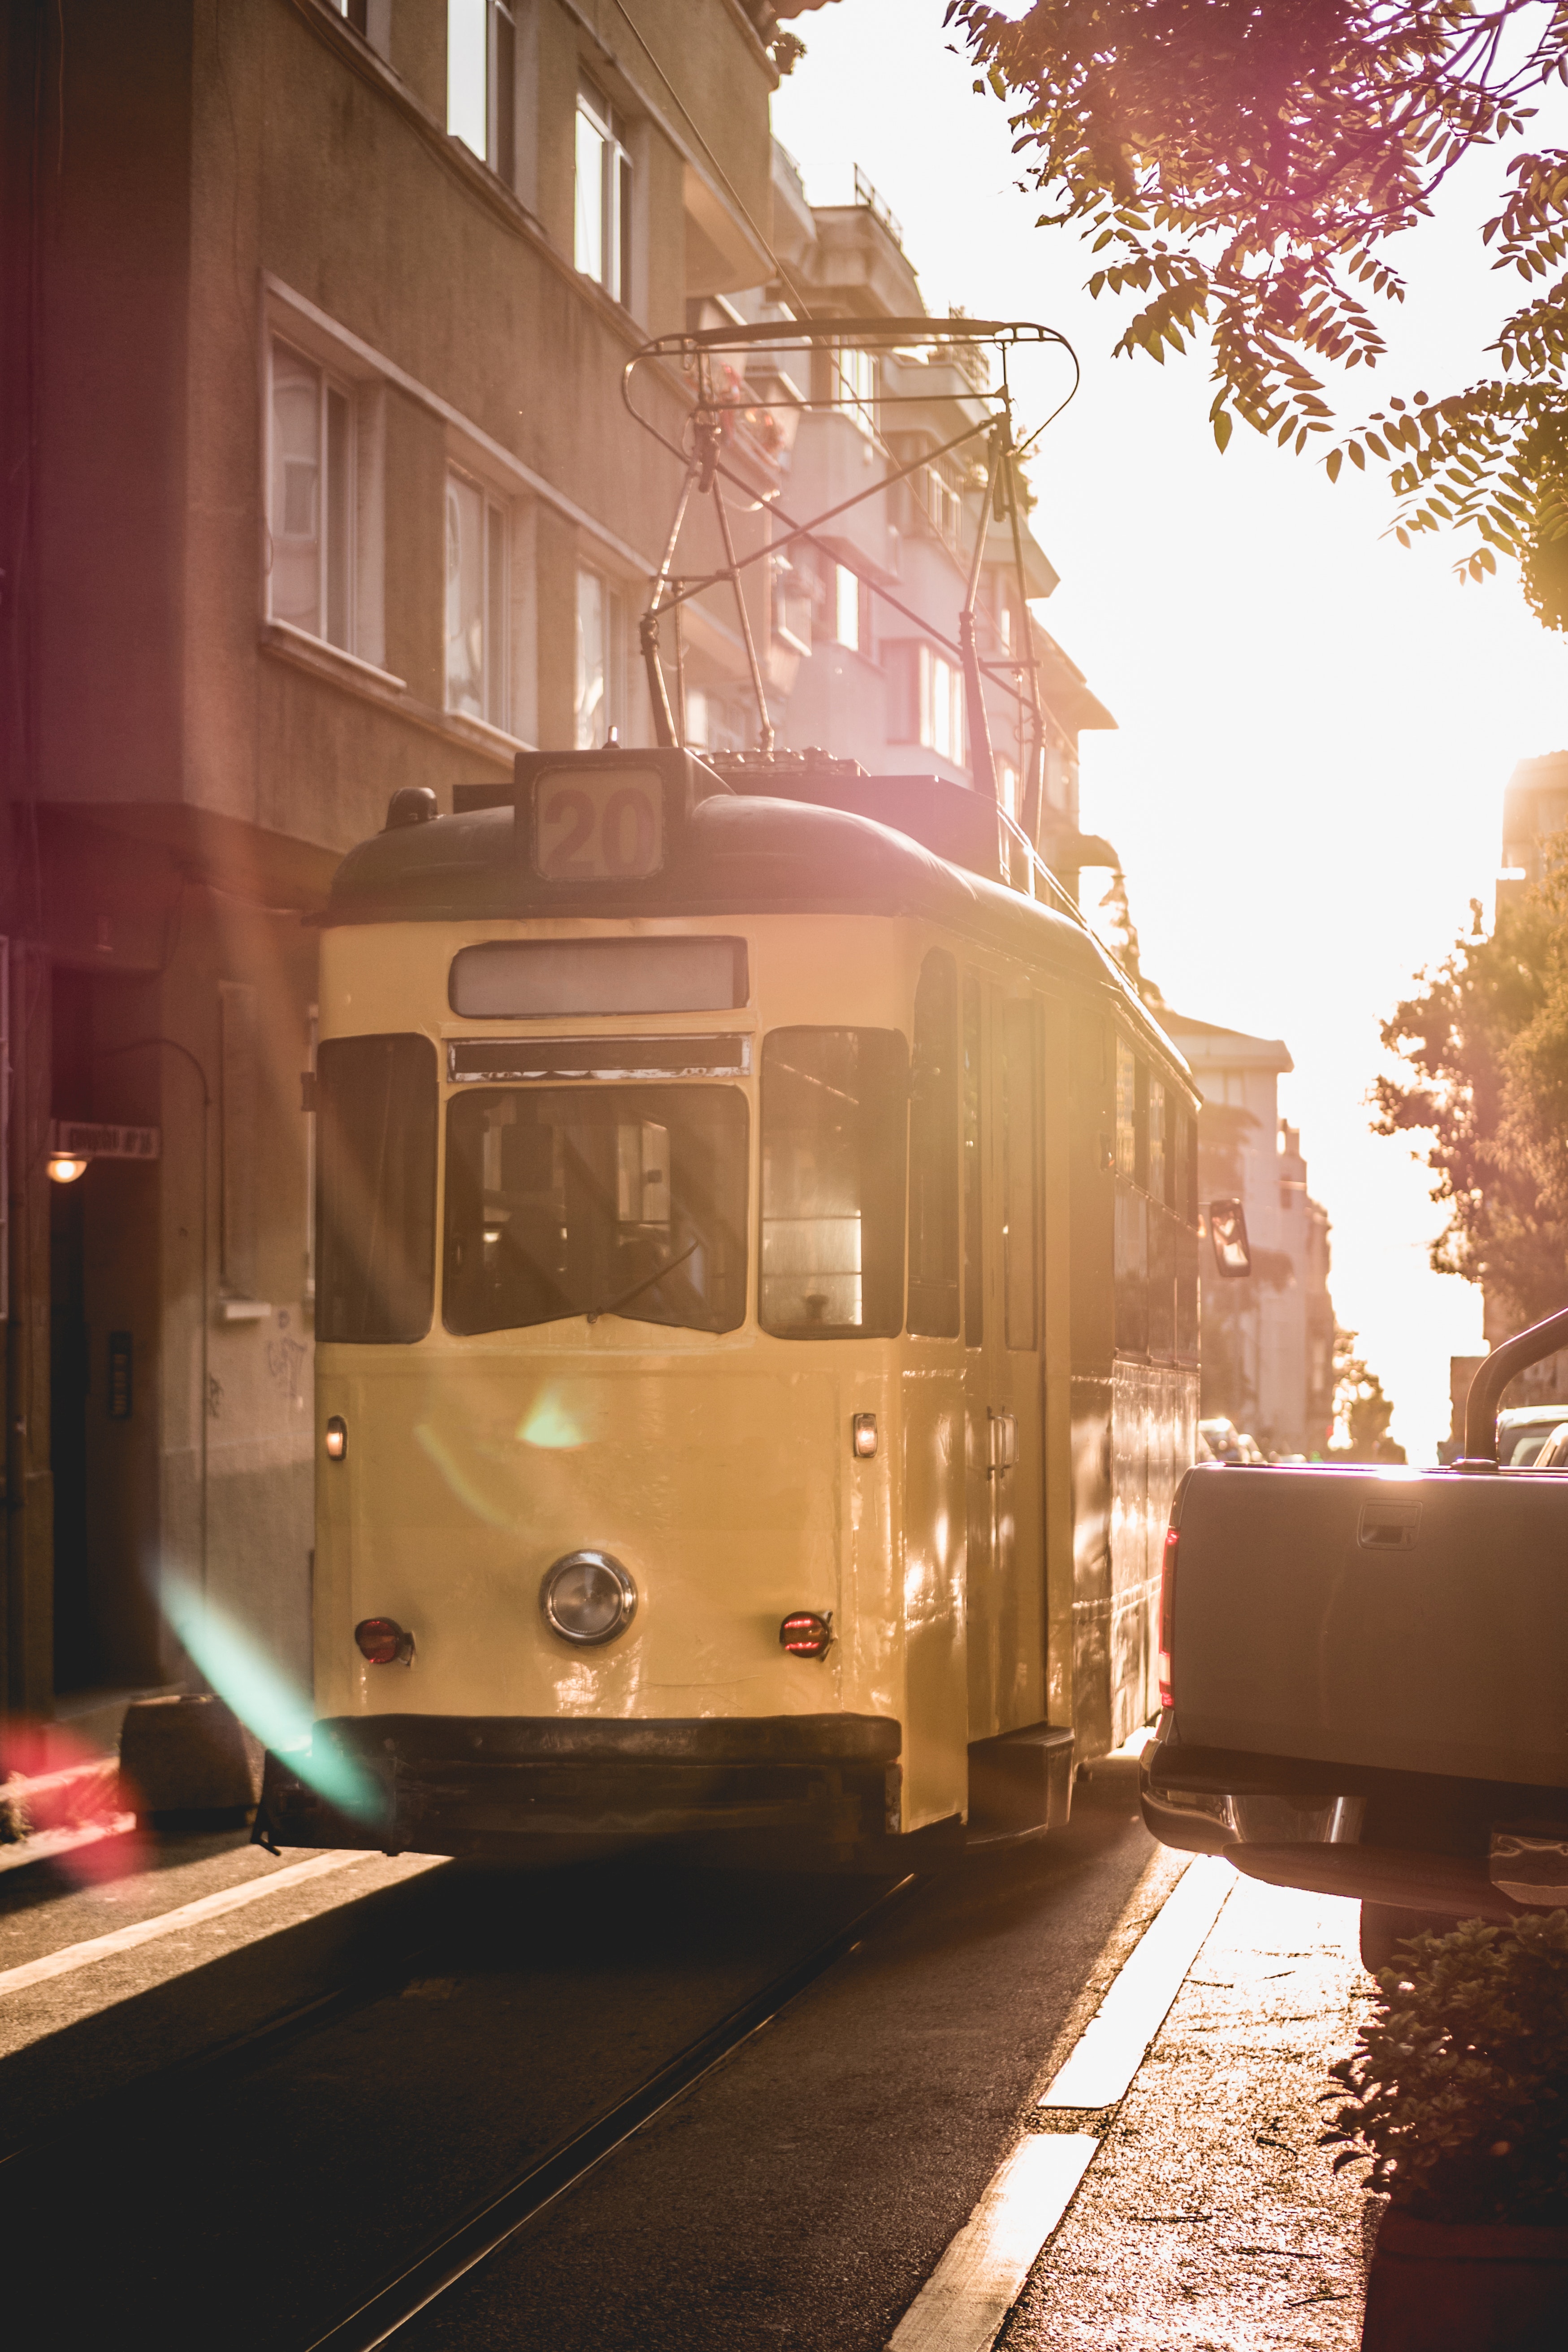
transport, mode of transport, tram, vehicle, light, public transport, night, electricity, tree, automotive lighting, rolling stock, architecture, track, street, rolling, bus, electrical supply